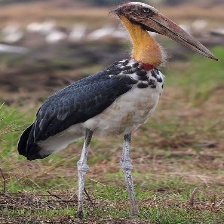
Species: LESSER ADJUTANT
Scientific name: LEPTOPTILOS JAVANICUS
ImageNet parent category: white_stork